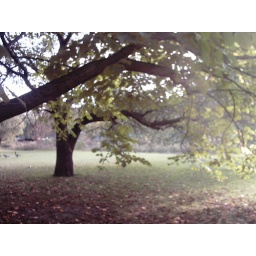
tree by my house